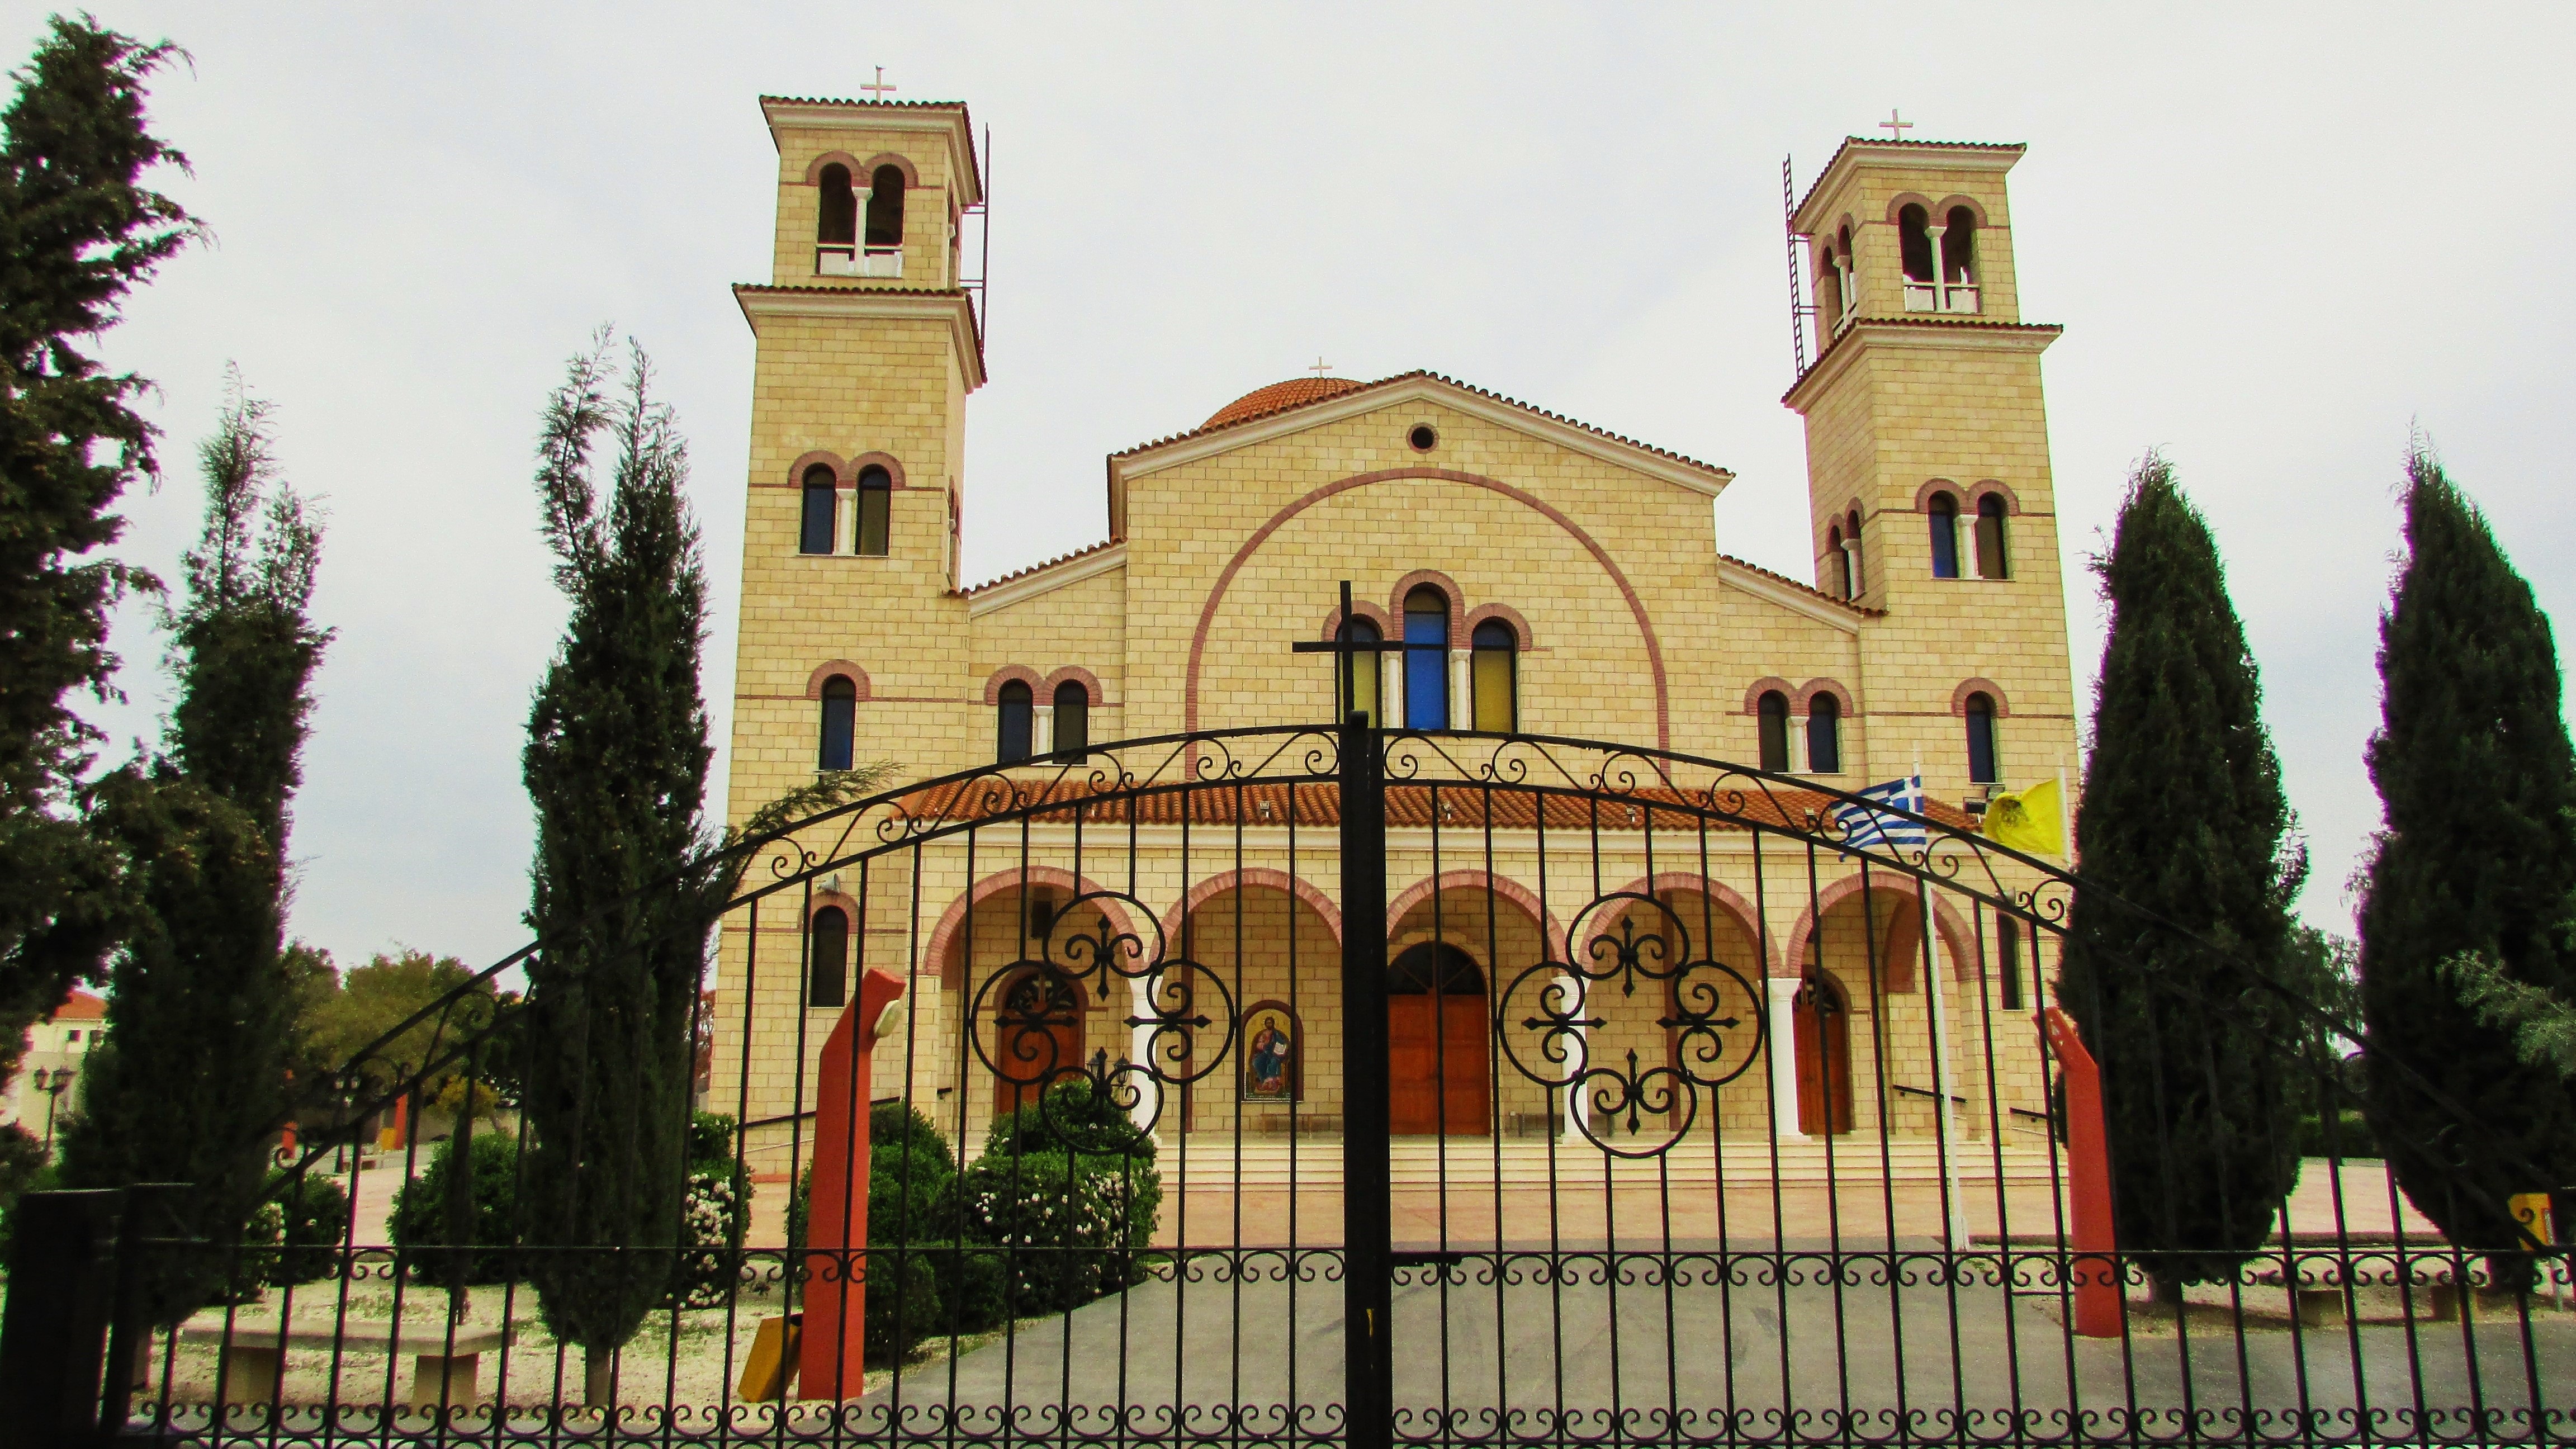
architecture, building, religion, facade, church, cathedral, chapel, place of worship, monastery, synagogue, christianity, orthodox, cyprus, sotira, anastasis sotiros